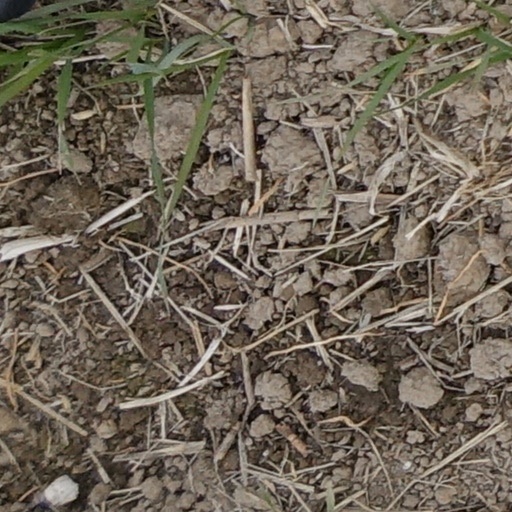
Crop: wheat